Ashok Captain

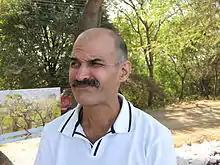
Ashok Captain

Ashok Captain (born 4 September 1960) is an Indian herpetologist who has authored books and papers on Indian snakes. He was also a competing cyclist from 1977 to 1989.